Seltjarnarnes

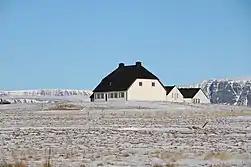
Nesstofa during the winter 2019–2020.

Seltjarnarnes is a town and municipality in the Capital Region of Iceland. The municipality is located on a peninsula, bordered only by Reykjavík to the east.